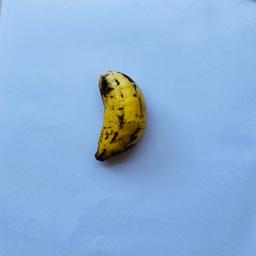
Banana variety: Sabri Kola